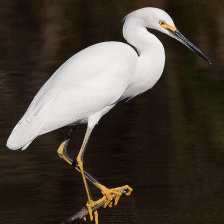
Species: SNOWY EGRET
Scientific name: EGRETTA THULA